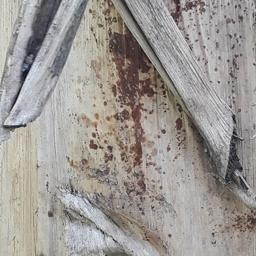
Label: PSEUDOSTEM WEEVIL